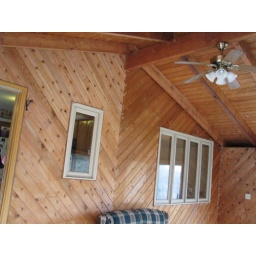
The window on the left is above the sink and the bigger windows are in the dining room